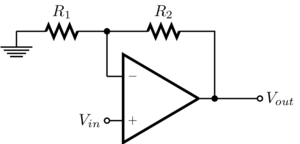
L'amplificateur non-inverseur Italiano: Amplificatore non invertente